1909 Philadelphia Athletics season

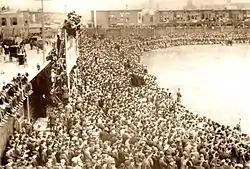
Fans in Shibe Park watching the inaugural game in 1909.

"Note: Pos = Position; G = Games played; AB = At bats; H = Hits; Avg. = Batting average; HR = Home runs; RBI = Runs batted in"